Armed Forces of Haiti

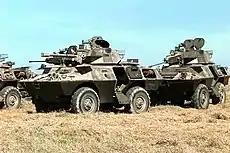
Cadillac Gage Commandos of the Haitian Army on 24 September 1994.

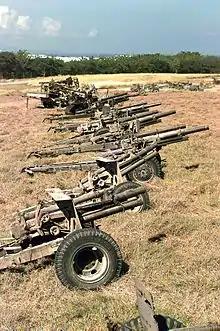
Artillery of the Haitian Army on 24 September 1994.

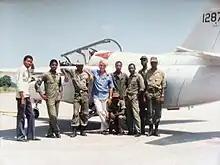
Lynn Garrison and crew with Haitian Corps d'Aviation Marchetti S-211 prior to flight in 1990

After the establishment of the Duvalier regime in 1957, various external threats have had little impact on Haiti's security. The Duvaliers' tight control eliminated all Marxist influences in the country, thus minimizing the effects of the Cuban Revolution. It was not until 1986 that a communist party, the Unified Party of Haitian Communists (Parti Unifié Communiste Haïtien, PUCH), openly operated in the country. Cuba helped some Haitian refugees travel to Florida in the 1980s, but its overall interest in Haitian affairs has been unclear. The severity of Haiti's political and economic crises, along with the high profile of the United States in the region, has limited involvement by other countries in Haitian affairs.